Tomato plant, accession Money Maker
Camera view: vertical (180 deg); turntable rotation: 330 degrees
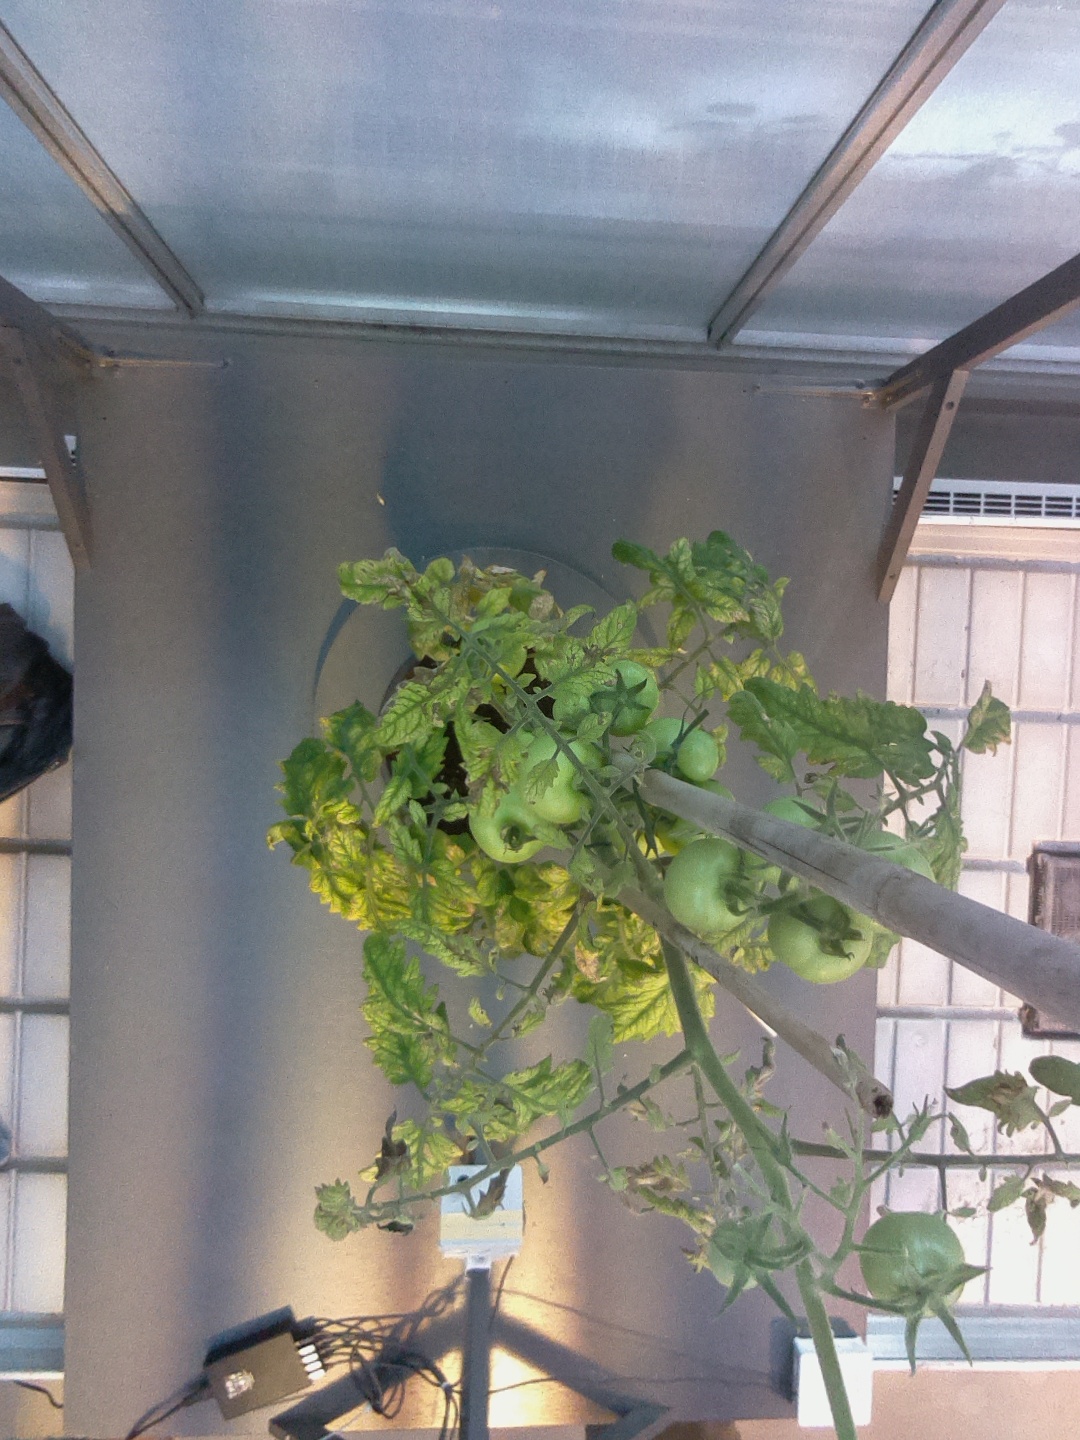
BBCH growth stage 76: 60%-70% of final fruit size